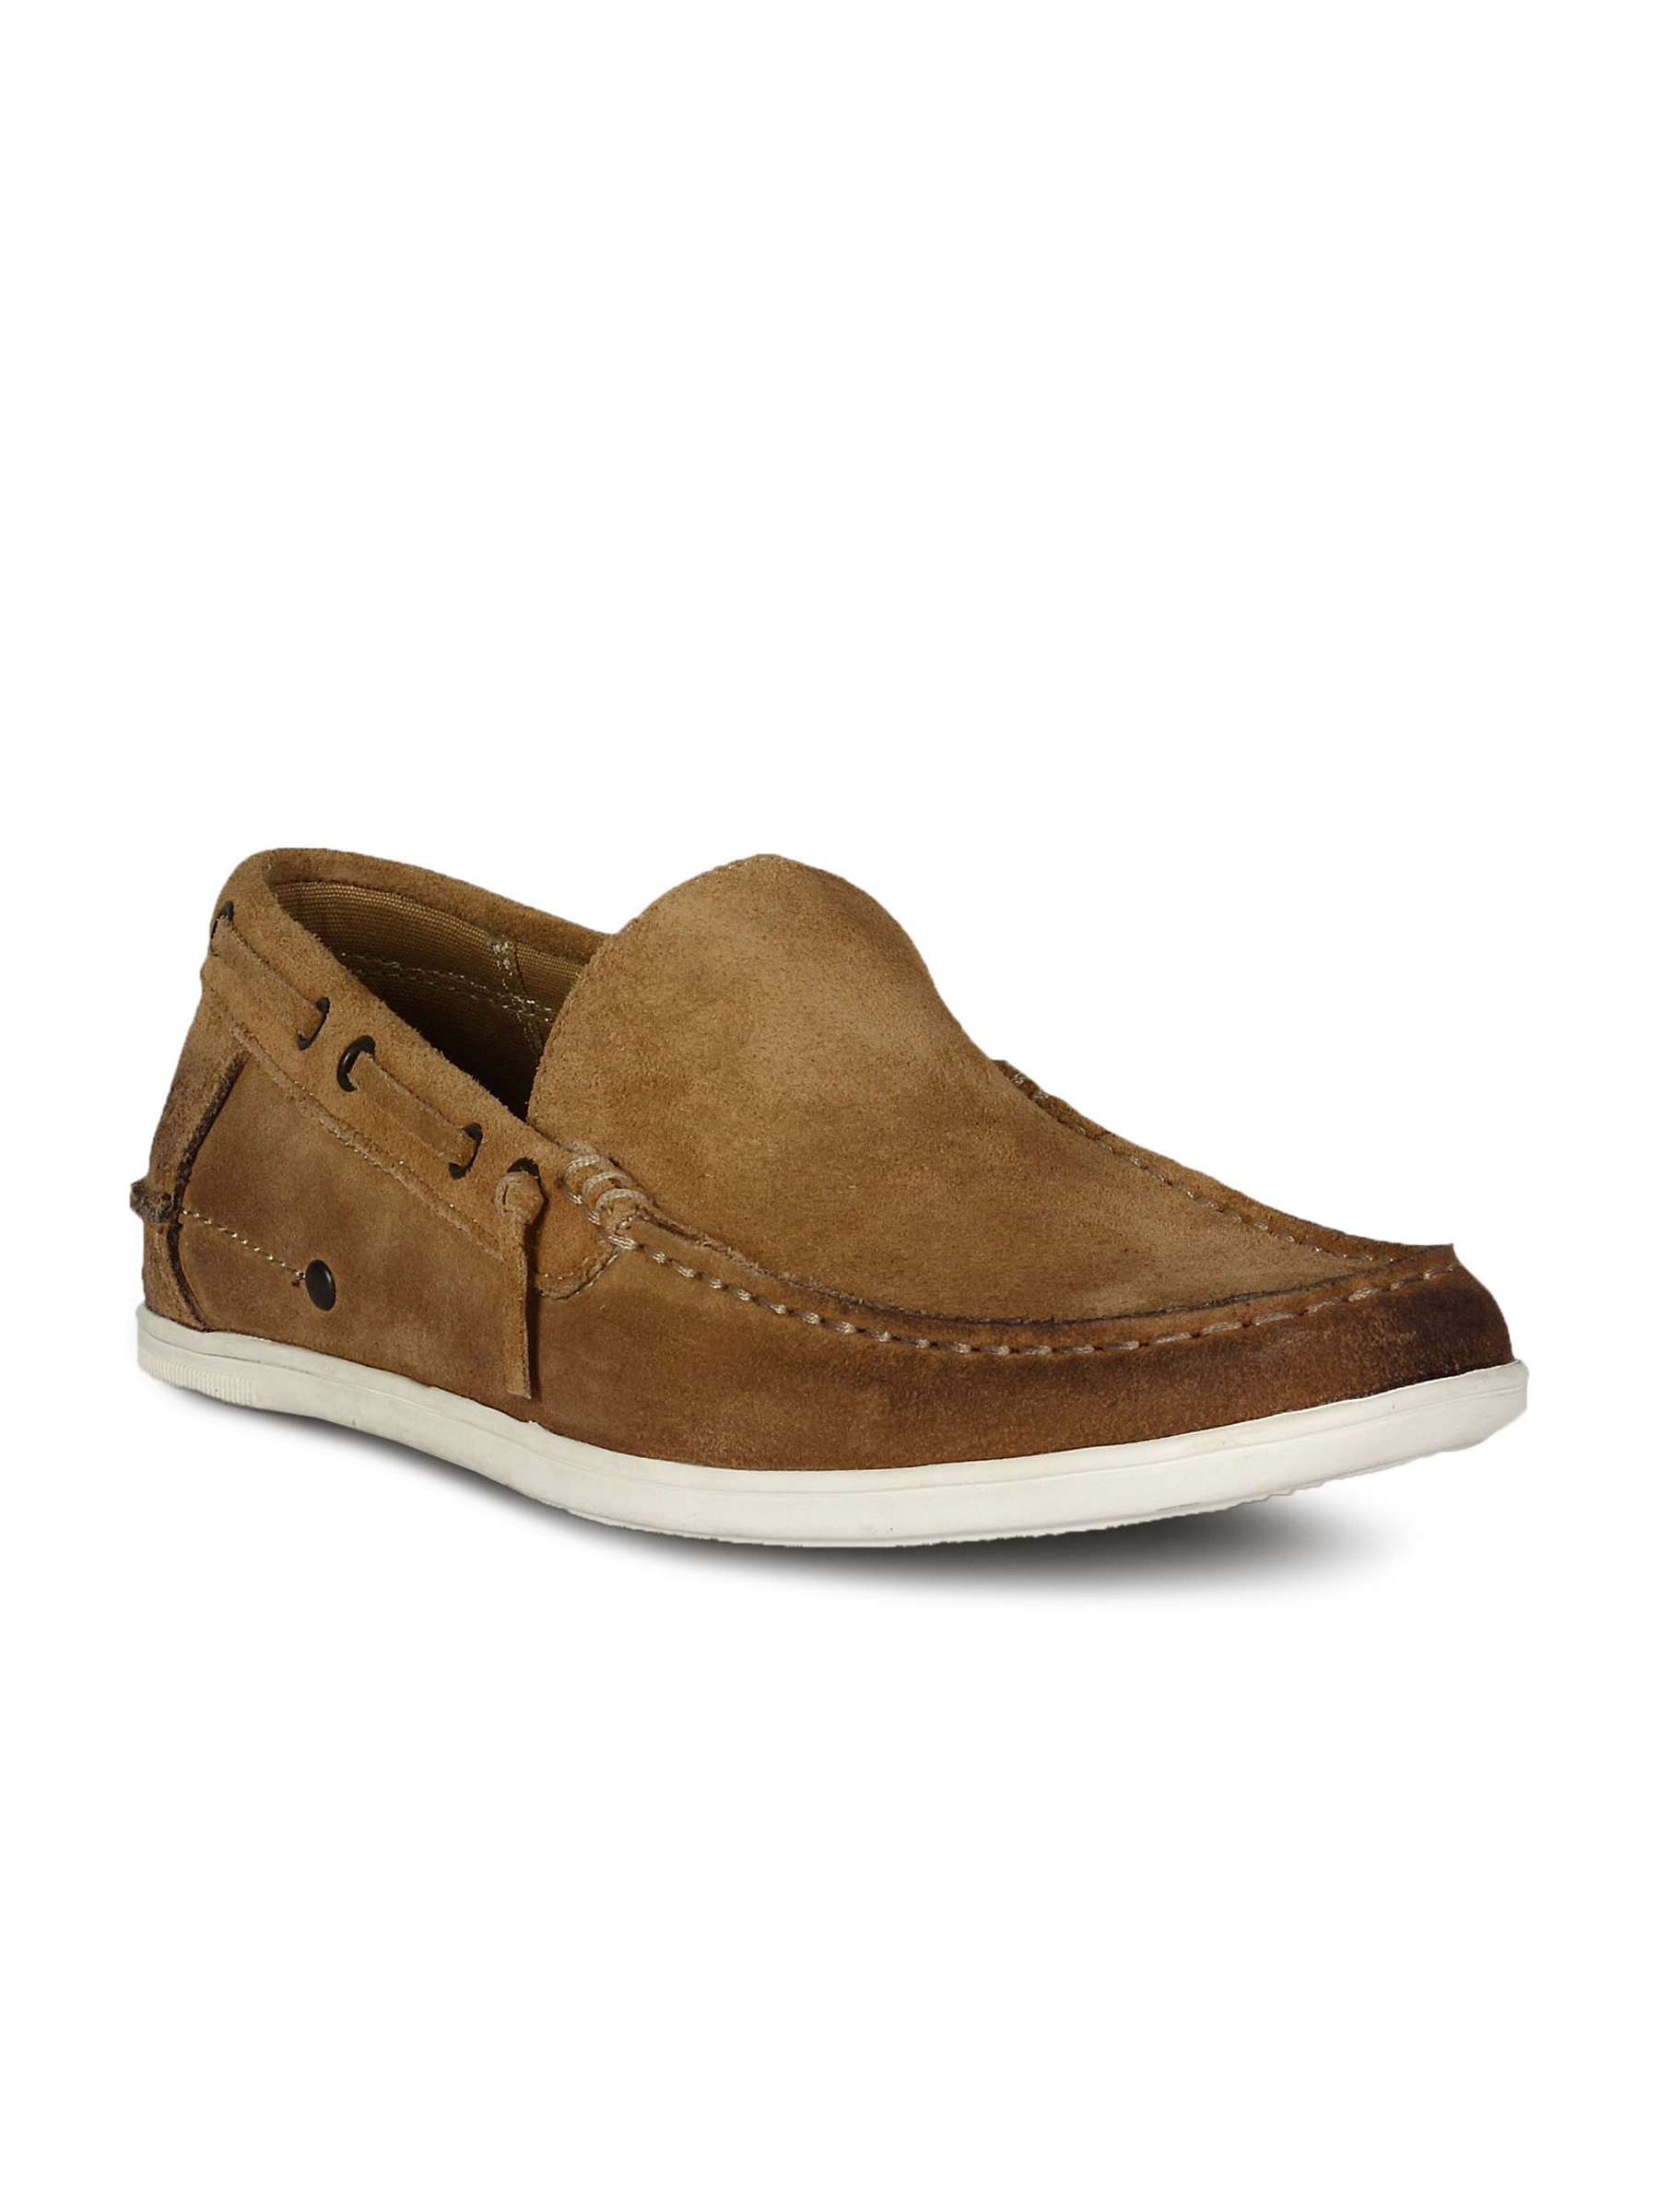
Skechers Men's Brown Lifestyle Casual Shoe
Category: Footwear / Shoes / Casual Shoes
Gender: Men
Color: Brown
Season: Winter 2015
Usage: Casual